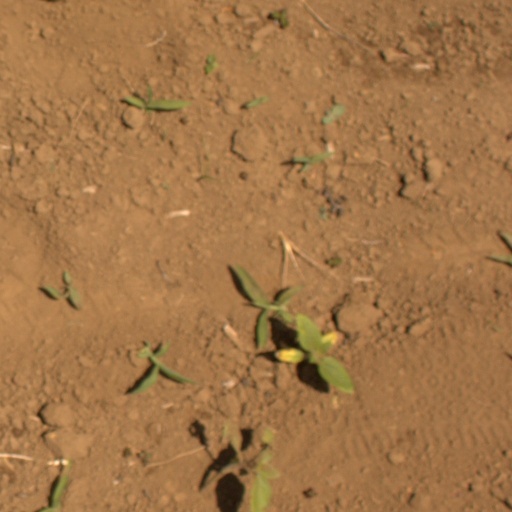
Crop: Jerusalem artichoke